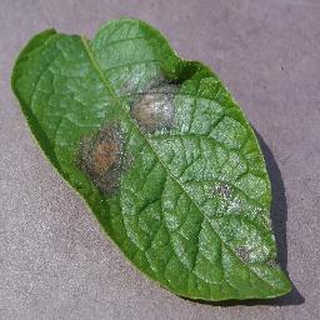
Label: potato_late_blight